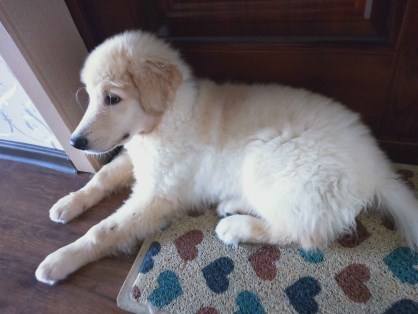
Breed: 5355-n000126-golden_retriever